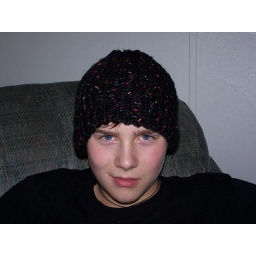
Donovan in his hat made on green KK Loom